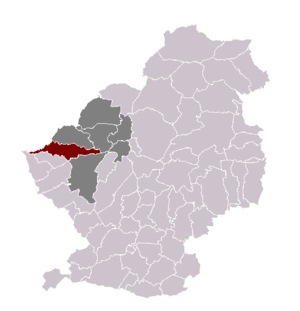
Flers-en-Escrebieux dans son canton et son arrondissement